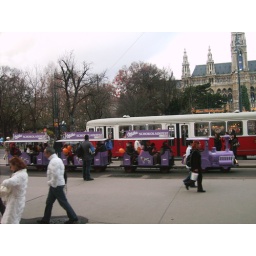
A christmas market, a tram and a road train all in one photo. Hurrah!